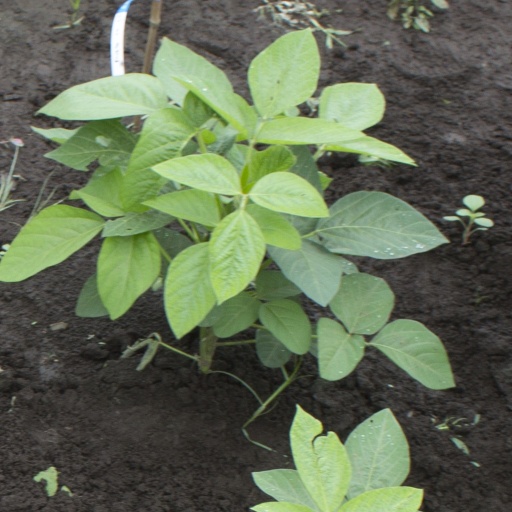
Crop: soybean